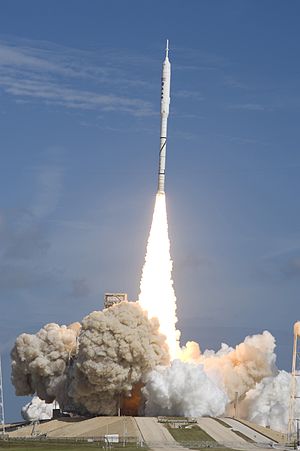
Ares I / Planlagte Ares I-opsendelser
Ares I-X test-affyring d. 28. oktober 2009
Ares I er en løfteraket som NASA var i gang med at udvikle, som en del af Constellation-programmet. NASA vil bruge Ares I til at opsende Orionfartøjet som skal bringe mennesker ud i rummet efter at rumfærgen blev taget ud af brug i 2011. Ares I var tidligere kendt som Crew Launch Vehicle eller CLV, uofficielt kaldes den for the Stick – pinden. Den større ubemandede Ares V er designet til at komplementere Ares I. Denne vil være fragtraketten i Constellationprogrammet. Det er dog ikke sikkert, at det bliver netop Ares-løfteraketterne, som kommer til at bære menneskeheden ud på de næste rumeventur. United Launch Alliance, et joint venture mellem the Boeing Company og Lockheed Martin, har præsenteret deres Delta IV Heavy rocket som et alternativ, da denne raket allerede eksisterer og bruges til at sende militære og civile satellitter i kredsløb. Ifølge producenterne er Delta-løfteraketten både sikrere og billigere end Ares I. NASAs ingeniører argumenterer til gengæld for, at Delta-systemet primært er egnet til lavt kredsløb om Jorden, mens Ares-systemet vil kunne tilpasses fremtidens større opgaver – rejser til månen og Mars.